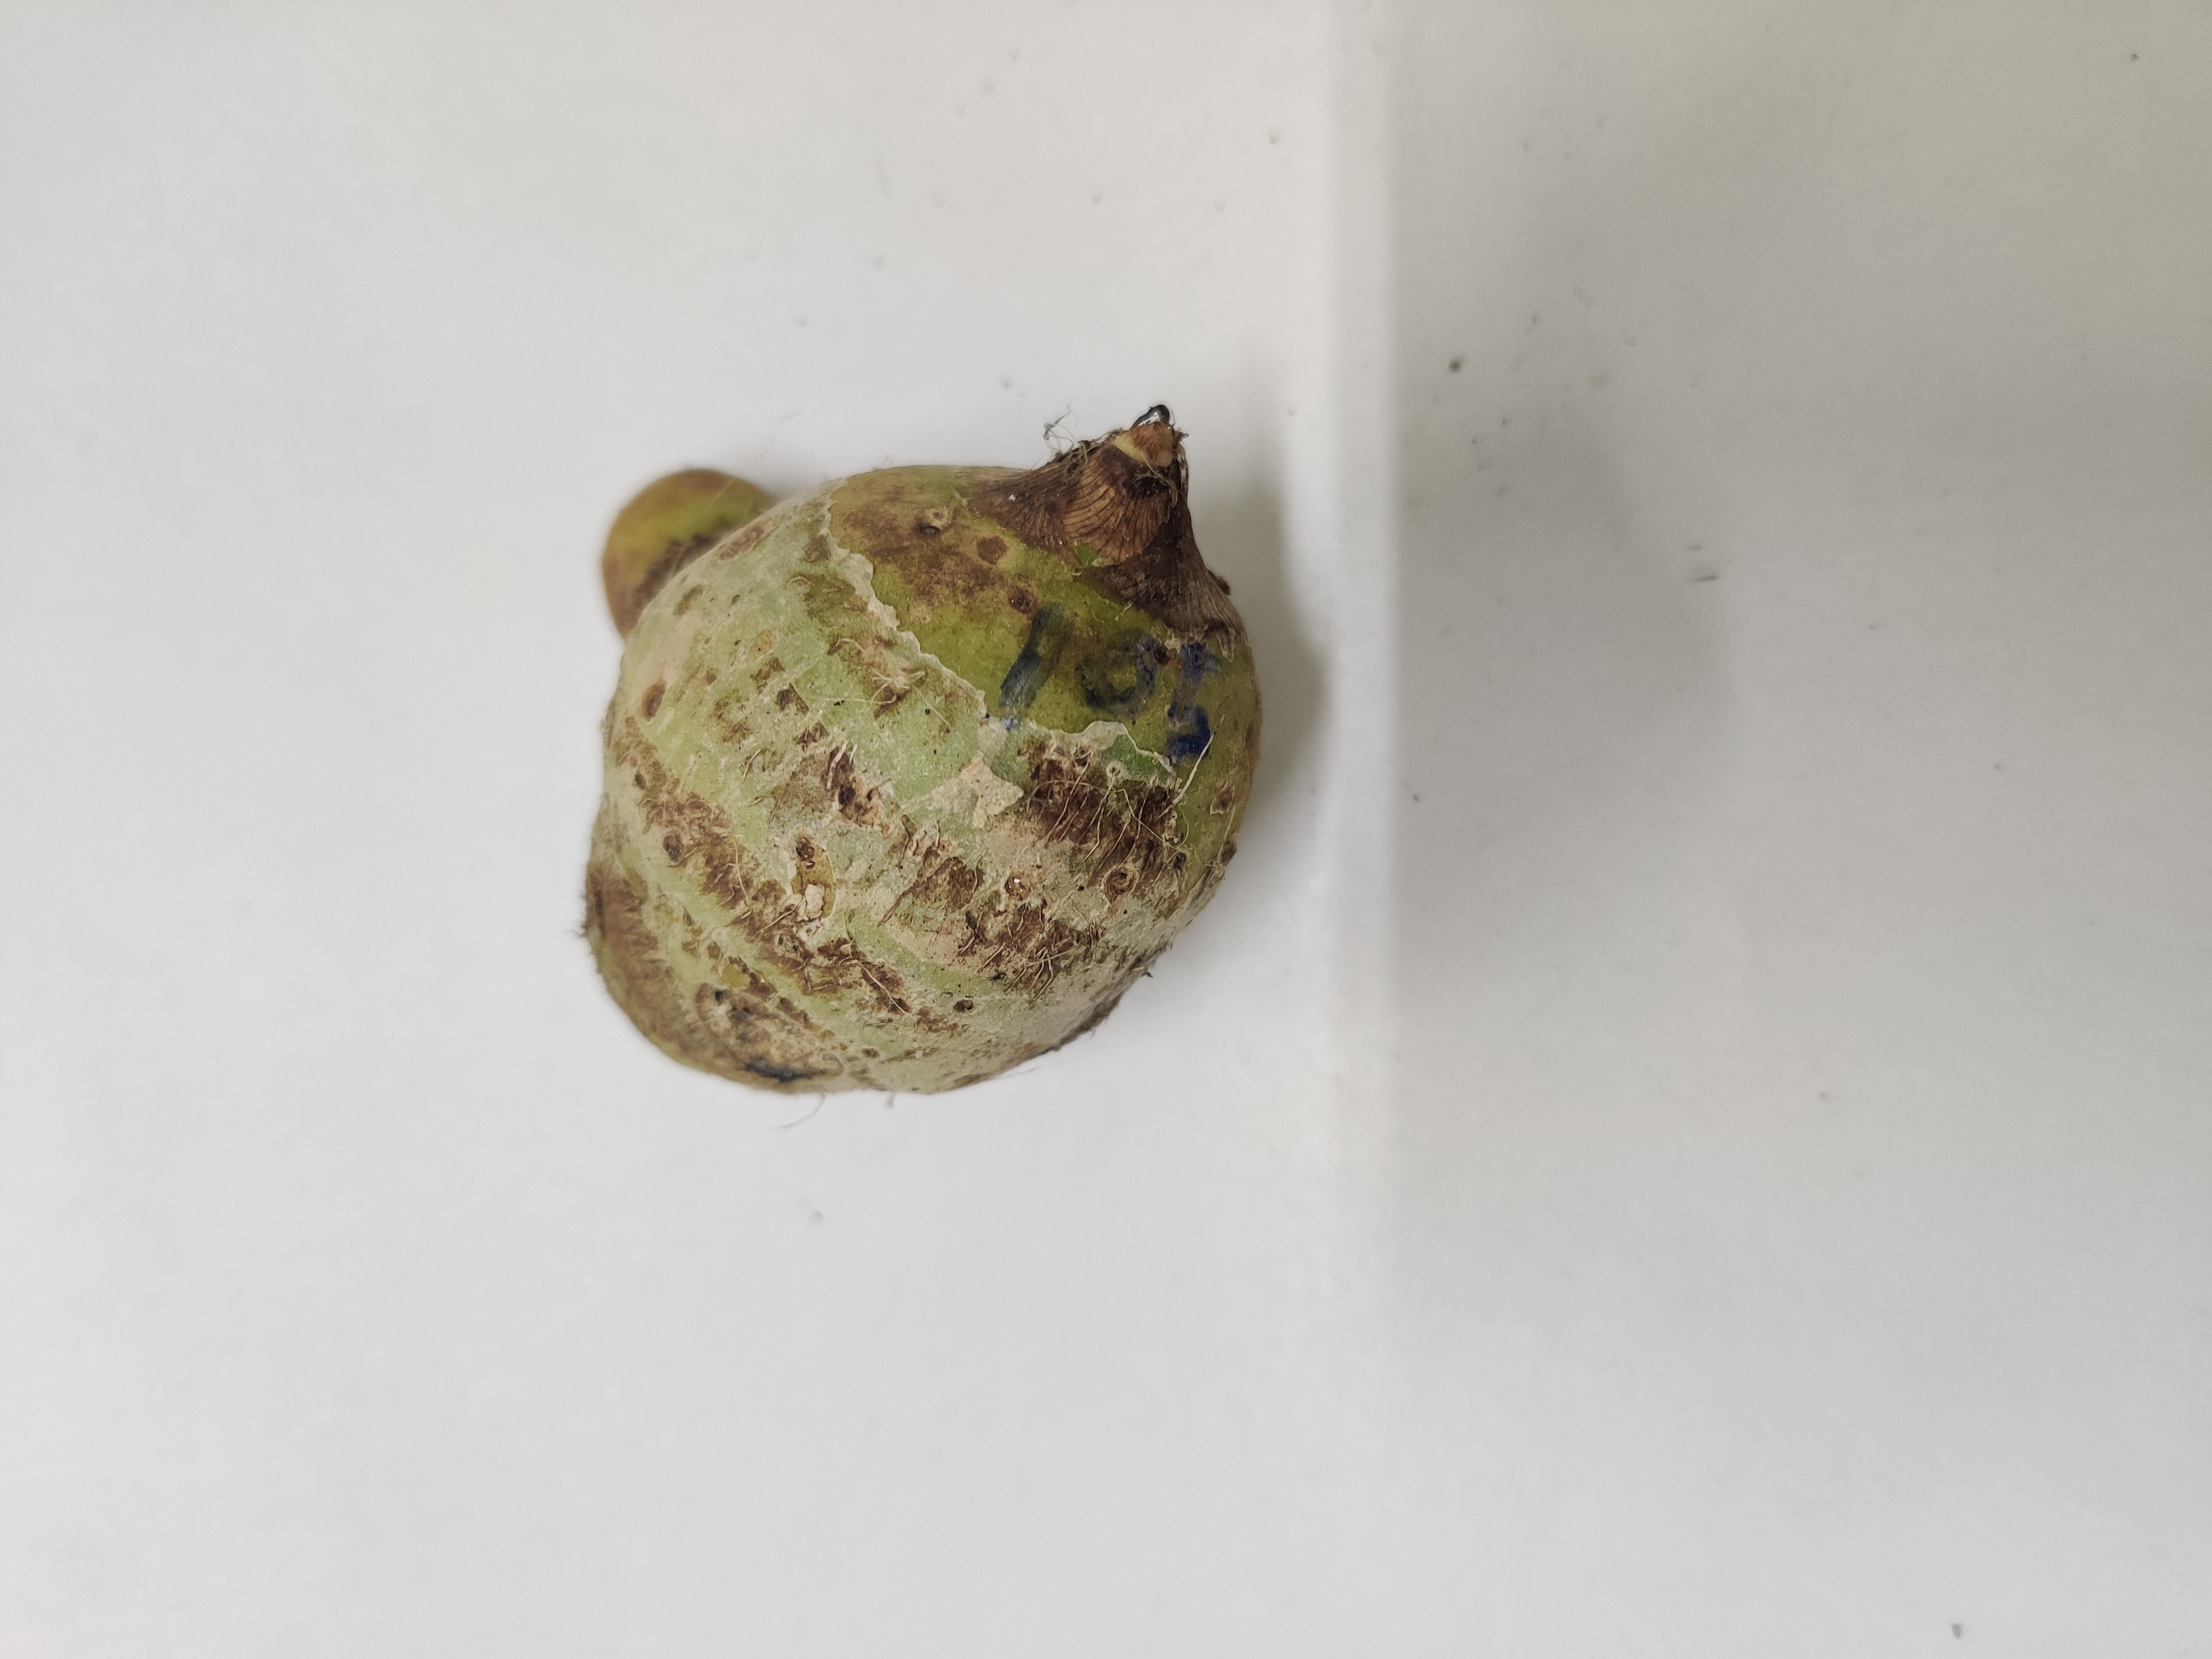
Crop: Taro root
Condition: Severely Damaged